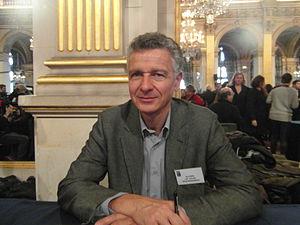
La famille Le Cour-Grandmaison de Nantes est une famille dont les membres ont joué un rôle important dans le commerce de cette ville au XIXᵉ siècle et au XXᵉ siècle.
Olivier Le Cour Grandmaison est un politologue français né le 19 septembre 1960 à Paris.